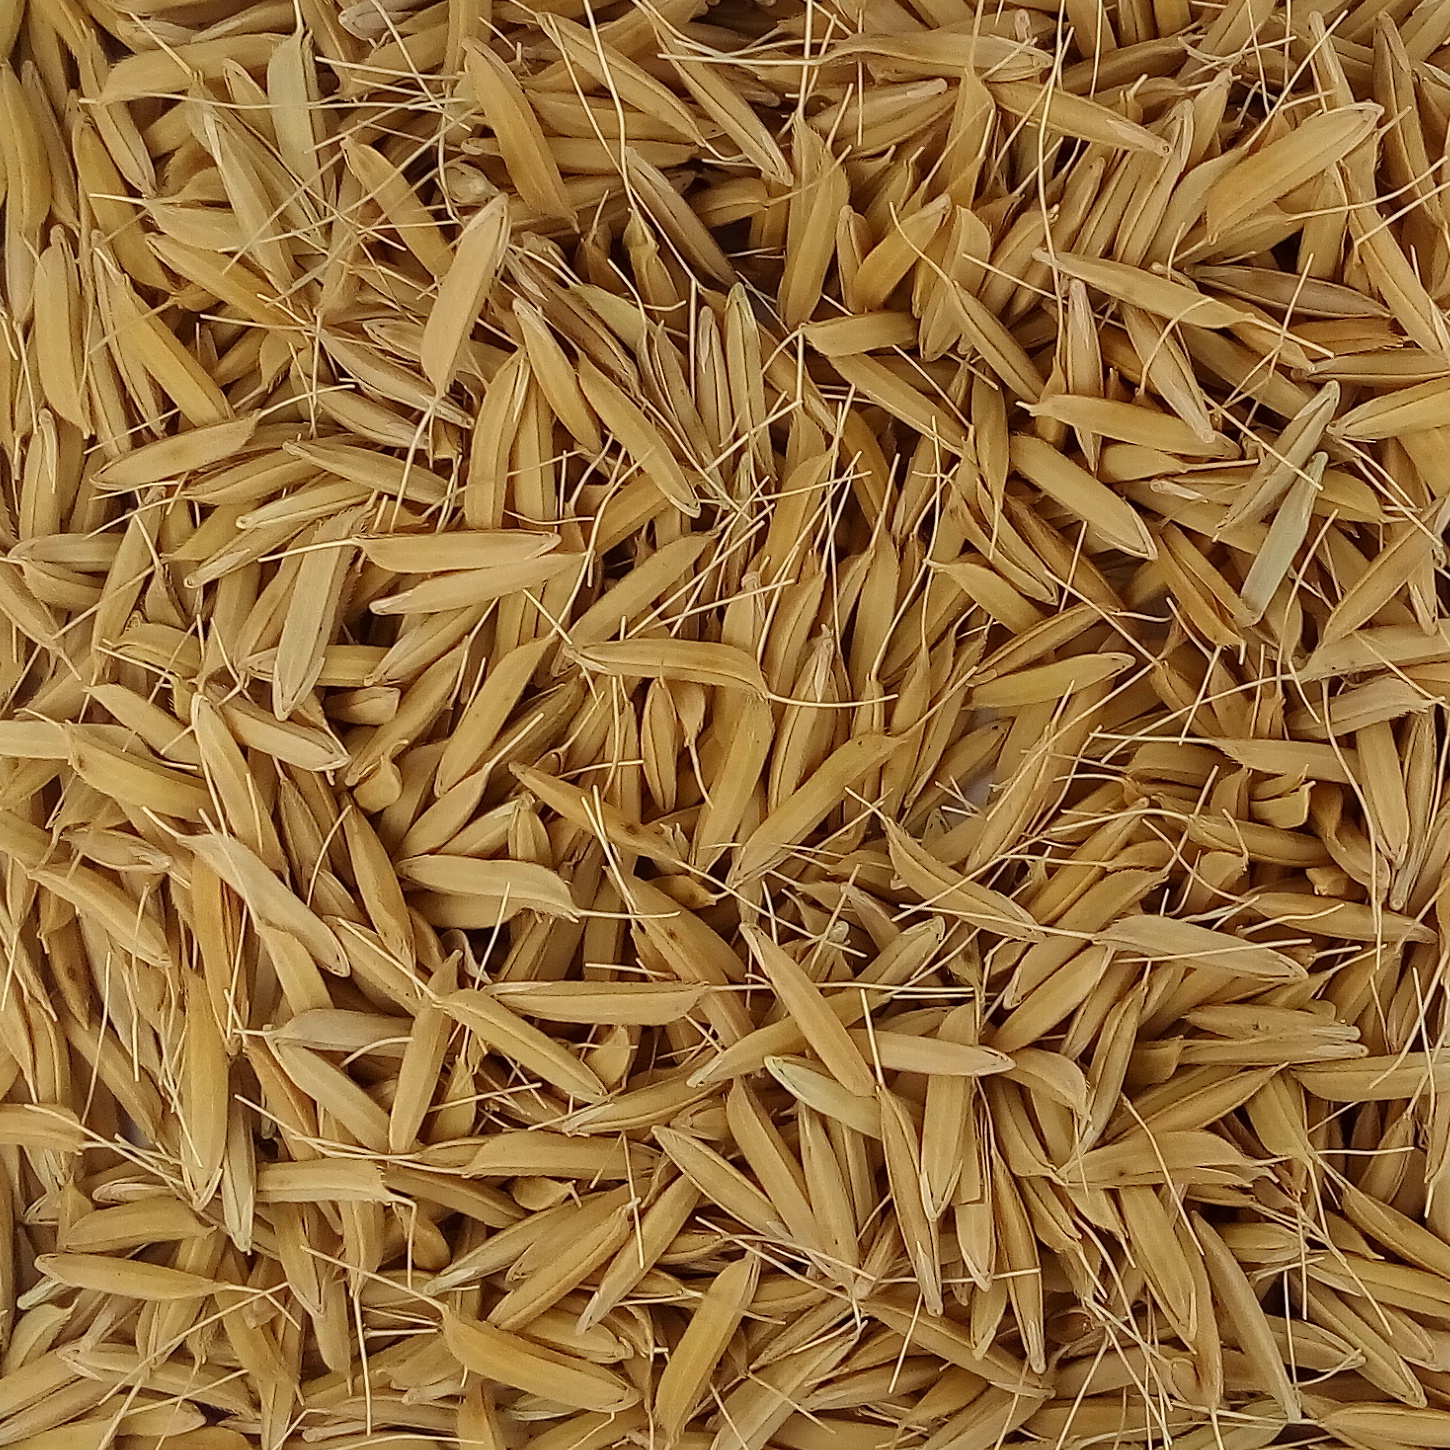
Rice seed variety: PB1